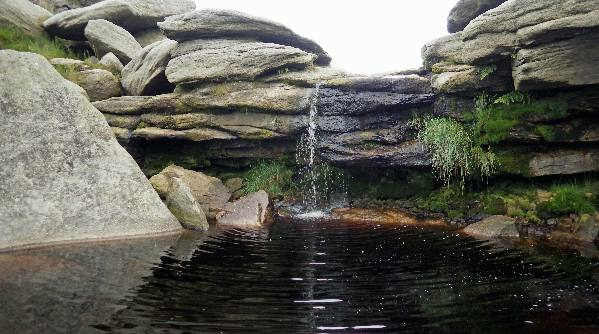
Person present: No